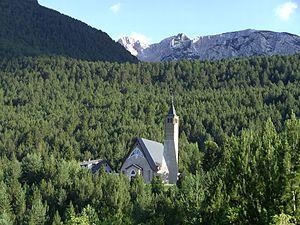
Posušje est une ville et une municipalité de Bosnie-Herzégovine située dans le canton de l'Herzégovine de l'Ouest et dans la Fédération de Bosnie-et-Herzégovine. Selon les premiers résultats du recensement bosnien de 2013, la ville intra muros compte 6 386 habitants et la municipalité 20 698.
Masna Luka est un village de Bosnie-Herzégovine. Il est situé dans la municipalité de Posušje, dans le canton de l'Herzégovine de l'Ouest et dans la Fédération de Bosnie-et-Herzégovine. Selon les premiers résultats du recensement bosnien de 2013, il abrite une population inférieure ou égale à 10 habitants.
L'église Saint-Élie est située en Bosnie-Herzégovine, sur le territoire du village de Masna Luka et dans la municipalité de Posušje.
Blidinje est une réserve naturelle ainsi qu'une très petite station de ski, situés entre les montagnes Čvrsnica et Vran en Bosnie-Herzégovine.
Selon la Loi sur la protection de la nature promulguée en 1965, les aires protégées de Bosnie-Herzégovine sont réparties en 9 catégories : les réserves naturelles intégrales, les réserves naturelles gérées, les parcs nationaux, les réserves spéciales, les réserves de paysages naturels, les espèces de plantes, les espèces animales, les monuments naturels et les monuments commémoratifs. En 2003, la catégorie des monuments naturels commémoratifs a disparu et, en 2008, celle des parcs naturels a été créée.